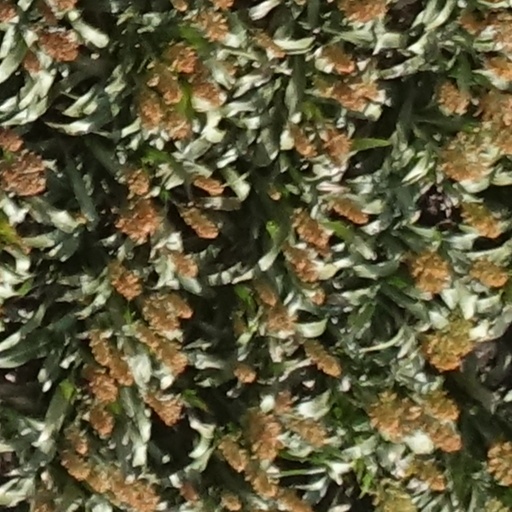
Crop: sorghum